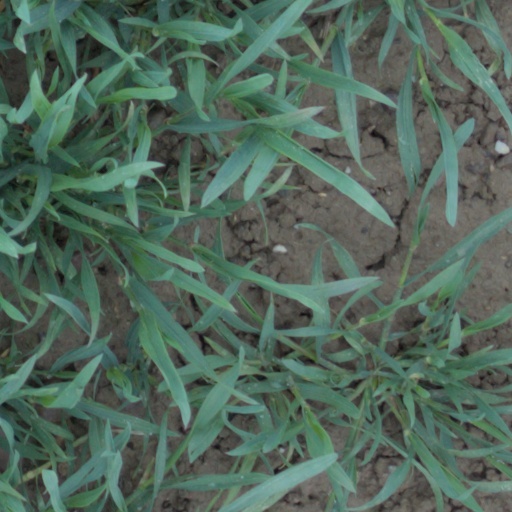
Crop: wheat